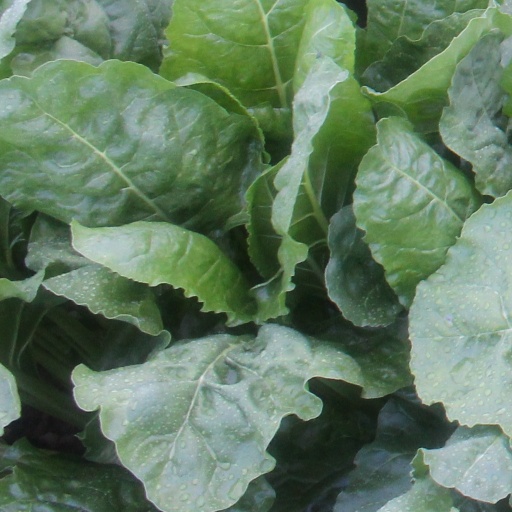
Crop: sugar beet